Socialism in New Zealand

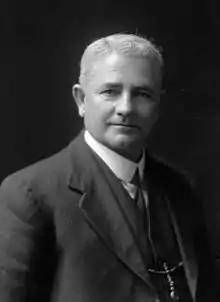
Harry Holland, a socialist who was a founder and leader of the modern Labour Party

Ideological socialism, when it arrived, mostly stemmed from Britain or other British colonies. Much of socialism's early growth was found in the labour movement, and often coincided with the growth of trade unions. During the 1870s, James McPherson and his Canterbury Working Men's Mutual Protection Society had written to Karl Marx, requesting affiliation with the First International. The New Zealand Federation of Labour (also known as the "Red Federation") was influenced by socialist theories, as were many other labour organizations. The Red Federation was formed in 1909 when a federation of the mining unions invited other unions to join a New Zealand Federation of Labour. The Red Federation's official organ was the "Maoriland Worker", which advocated militant unionism and socialism. Key Red Federation leaders included the Australian–born Hickey and Paddy Webb, and fellow Australian Bob Semple. In opposition to the Red Federation, mainstream trade and labour councils formed a rival Federation of Labour.